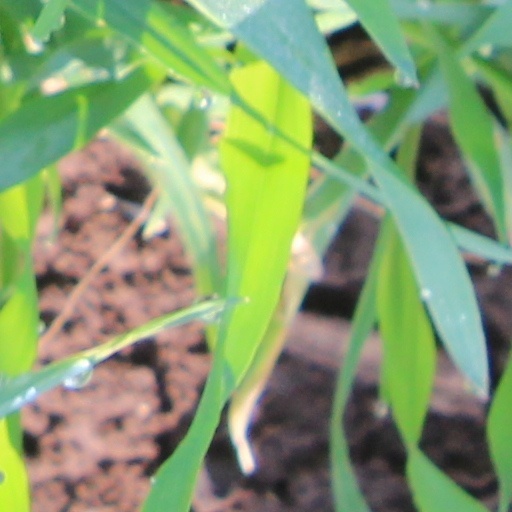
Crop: wheat